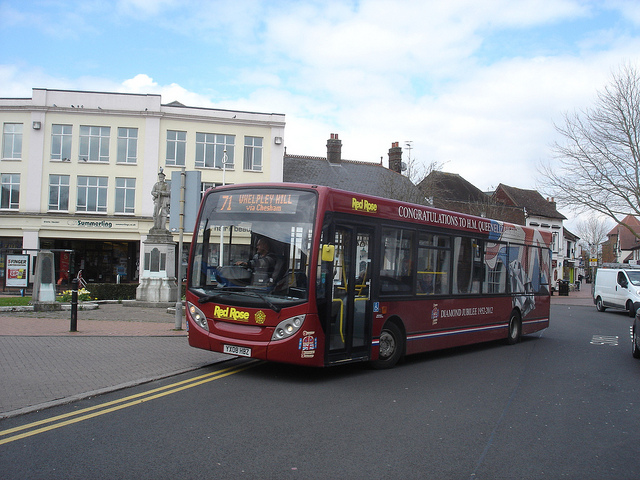
A bus is pulled up at the curb.

The maroon bus in the middle turn down the road.

a public transit bus on a city street

A red bus parked on a street in front of a tan building

A red bus starts to pull over on a street corner.